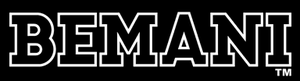
Bemani est une division de Konami se spécialisant dans les jeux de rythme.